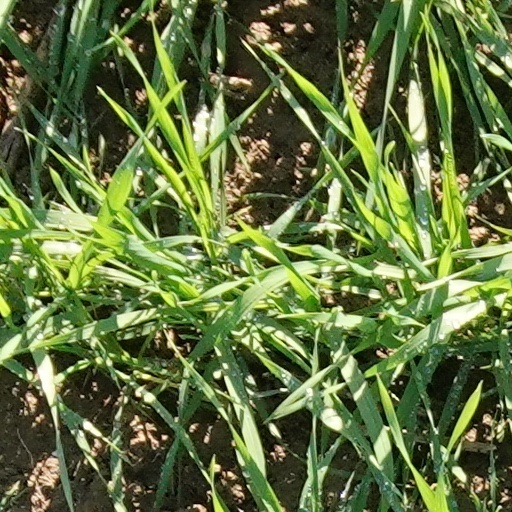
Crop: wheat